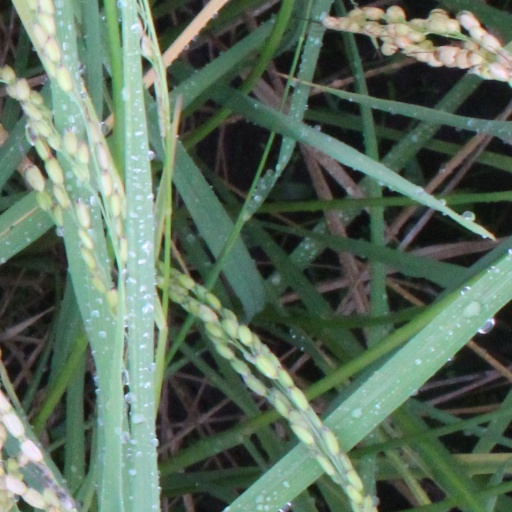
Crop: rice